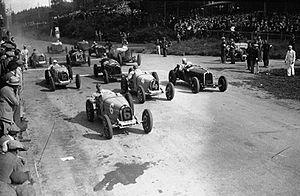
Départ du Grand Prix de Belgique 1931, à Spa.
Le Grand Prix de Belgique 1931 est un Grand Prix comptant pour le Championnat d'Europe des pilotes qui s'est tenu sur le circuit de Spa-Francorchamps le 12 juillet 1931.
Le Grand Prix de Belgique est une course automobile qui fait partie du championnat du monde de Formule 1. Cette course s'est disputée au cours de l'histoire sur cinq circuits différents : le circuit d'Anseremme-Dinant, le circuit de Nivelles, le circuit de Zolder, le circuit du bois de la Cambre, le plus célèbre et le plus utilisé de tous étant le circuit de Spa-Francorchamps. Ce dernier a eu deux versions, la première jusqu'en 1970 et la seconde sous une forme modifiée et raccourcie après 1983. Ce circuit est considéré comme une des plus belles épreuves de la saison par les pilotes et les spectateurs.